Willy William

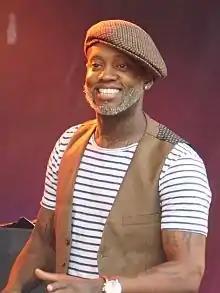
William in 2016

Willy Fauade William (born 27 June 1981) is a French DJ, record producer and singer famous for his club remixes and vocal collaborations with a number of dance music artists. He is most famous for his French hit "Ego" and his Latin hit "Mi Gente", the latter with J Balvin.